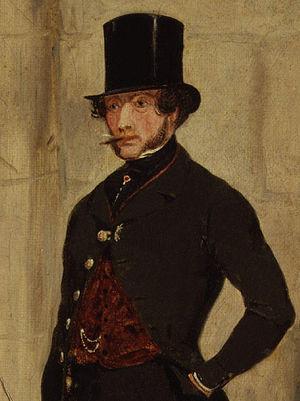
Henry Somerset, 7ᵉ duc de Beaufort, KG, titré comte de Glamorgan jusqu'en 1803 et marquis de Worcester entre 1803 et 1835 est un militaire et un politicien britannique.